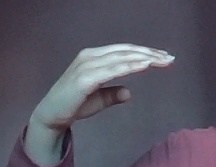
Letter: jeem